Joey Salceda

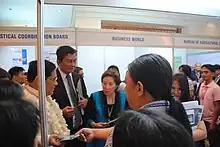
Salceda was joined by TV personality Solita Monsod at a conference on statistics in 2010.

In his freshman term, Salceda was elected chairman of the House Committee on Trade and Industry. During his chairmanship, he led the enactment three key trade measures, namely Republic Act No. 8751 or the Countervailing Duty Act, Republic Act No. 8752 or the Anti-Dumping Duty Act, and Republic Act No. 8800 or the Safeguard Measures Act.